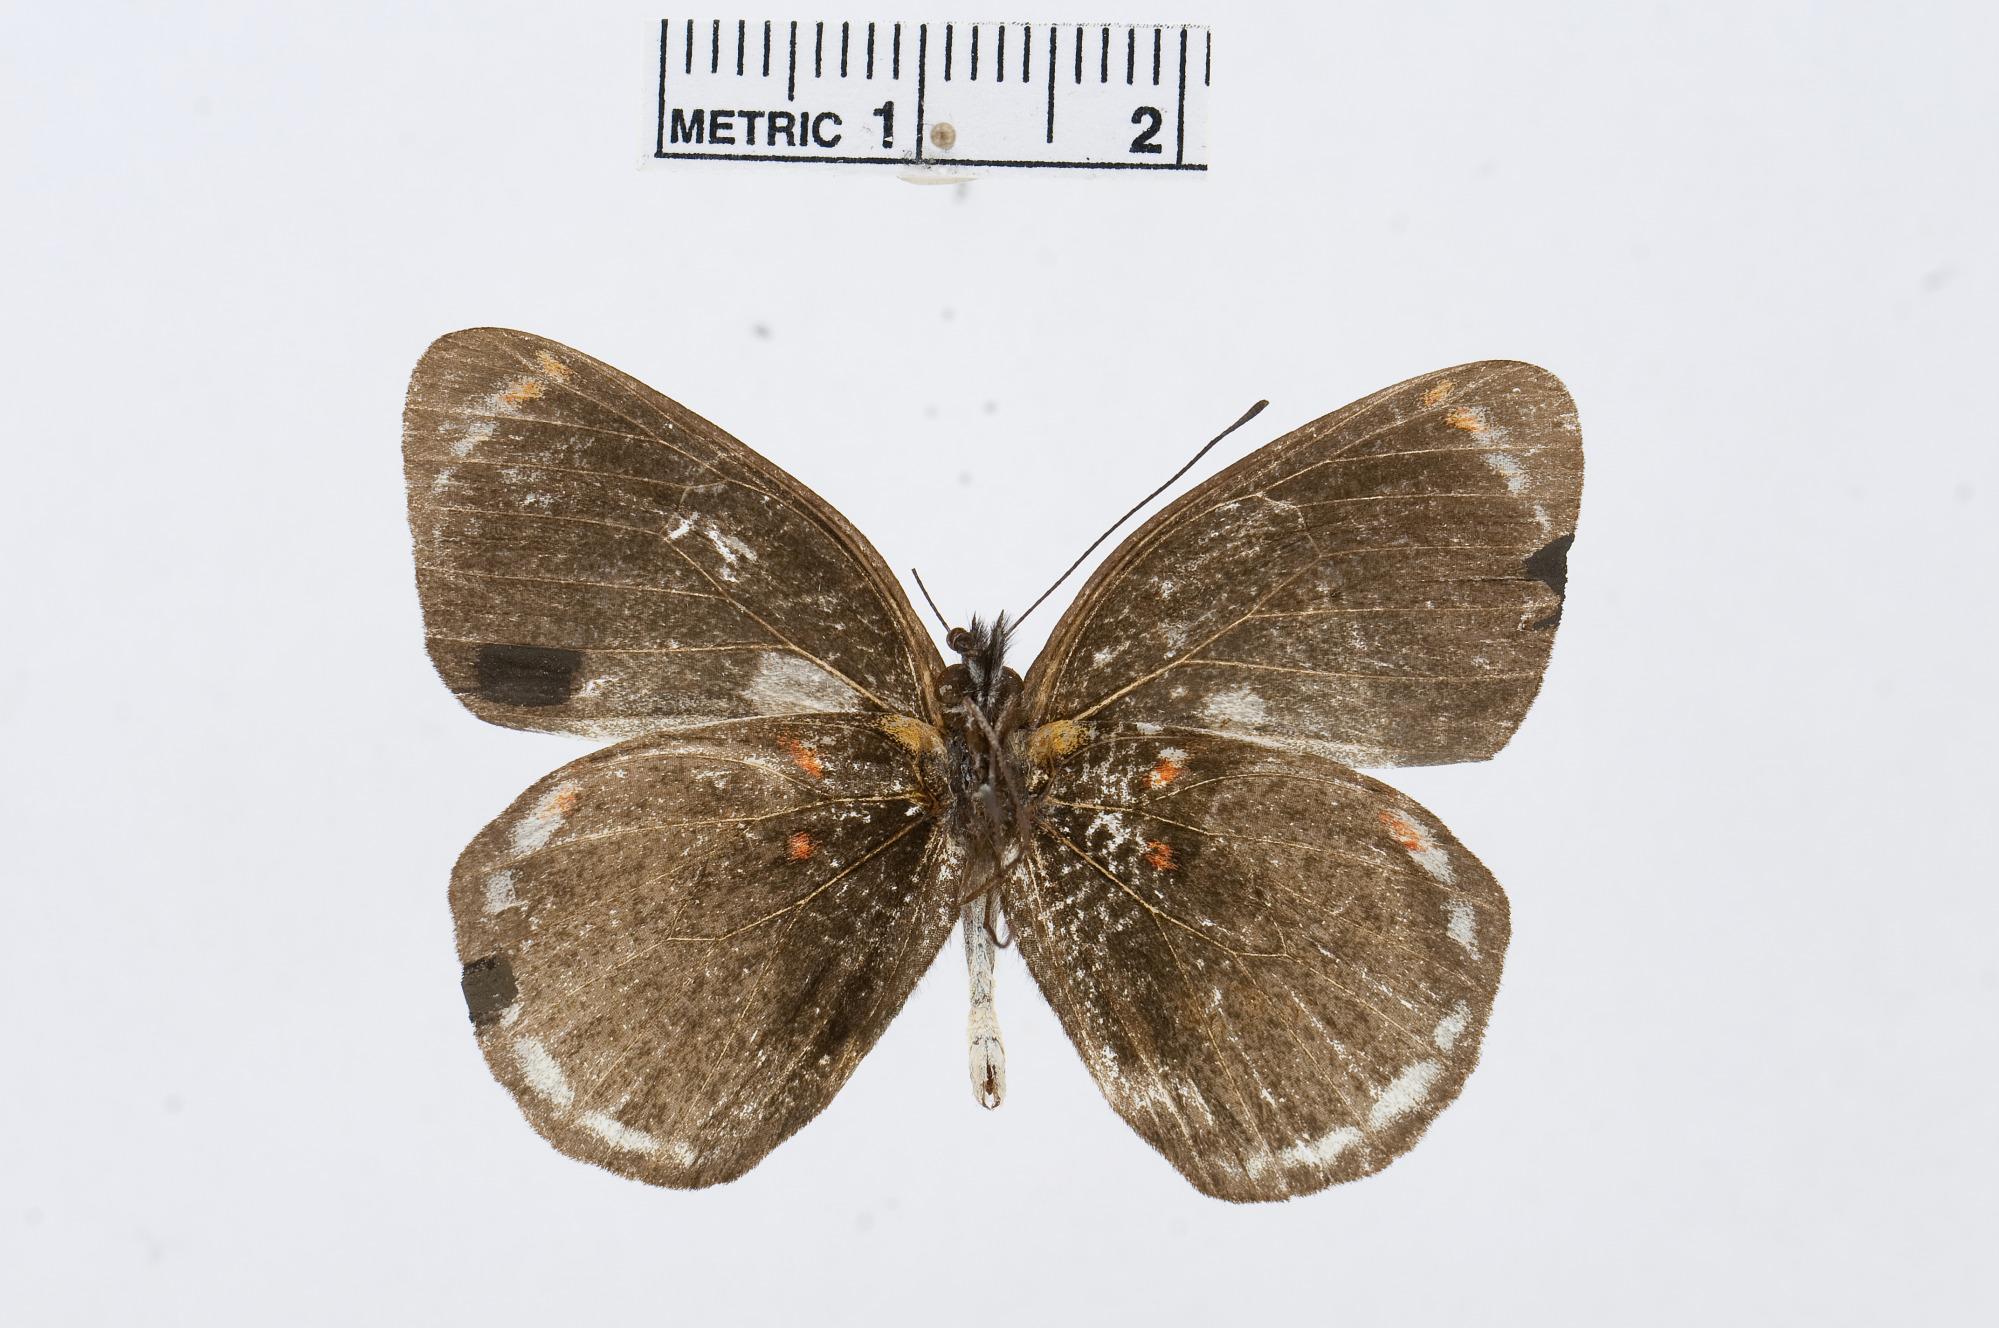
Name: Delias thompsoni
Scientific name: Delias thompsoni
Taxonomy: Animalia, Arthropoda, Hexapoda, Insecta, Lepidoptera, Pieridae, Pierinae